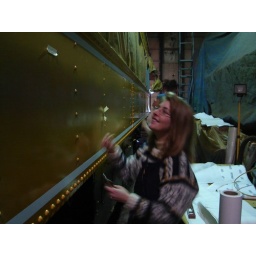
lettering a pullman car at the hobo railroad in lincoln, NH lincoln sign company 1